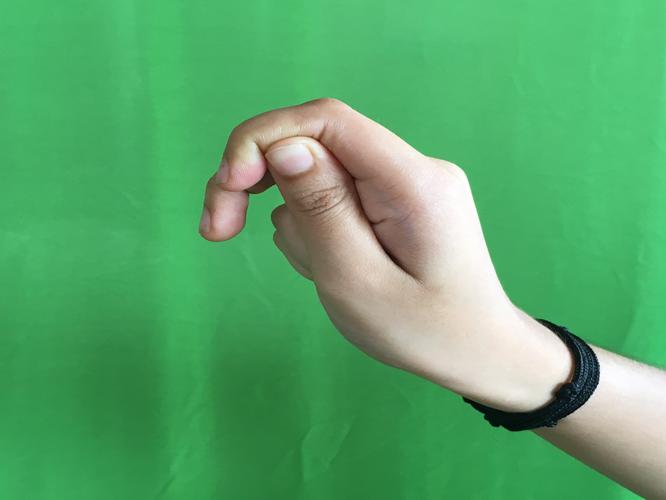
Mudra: Katakamukha_2
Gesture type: single_hand